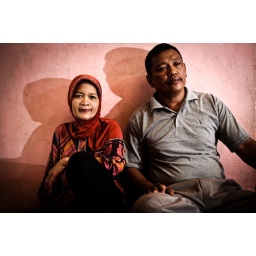
A couple in Sengkang, pink walls in a little house which is not a long way from falling apart.